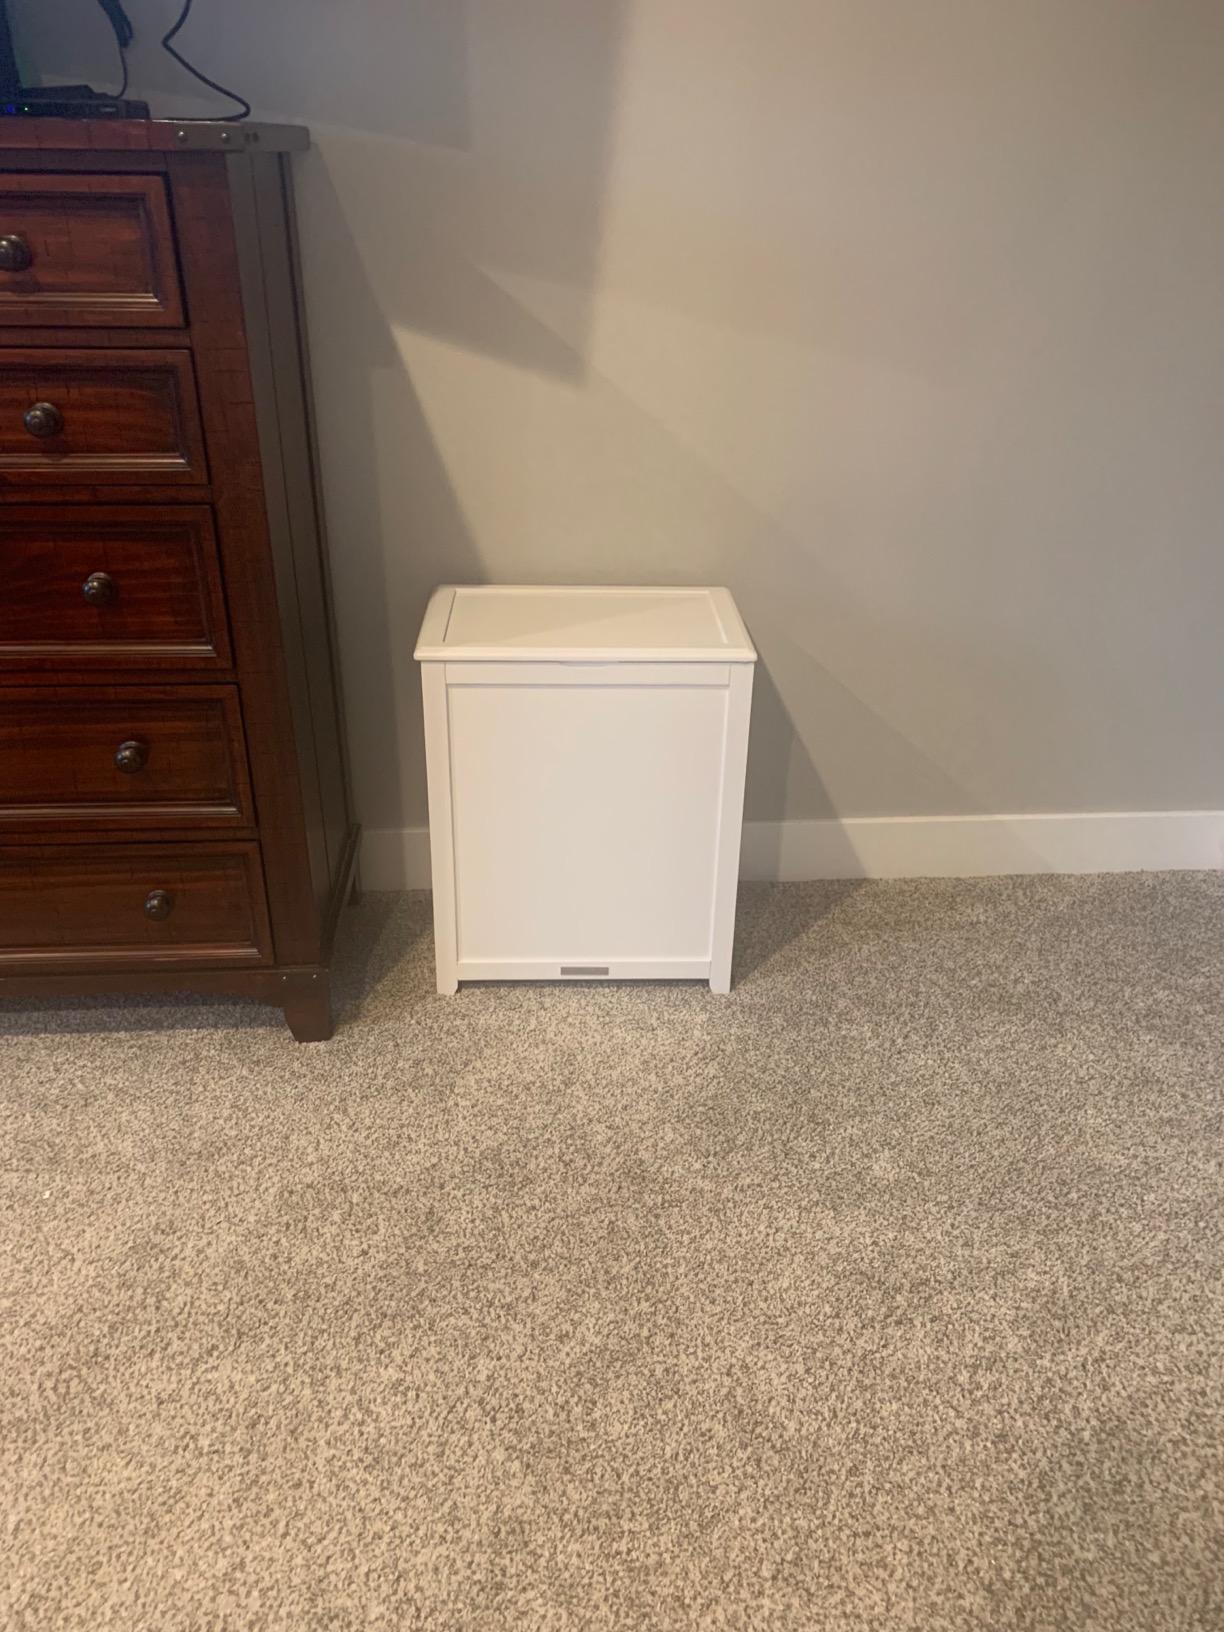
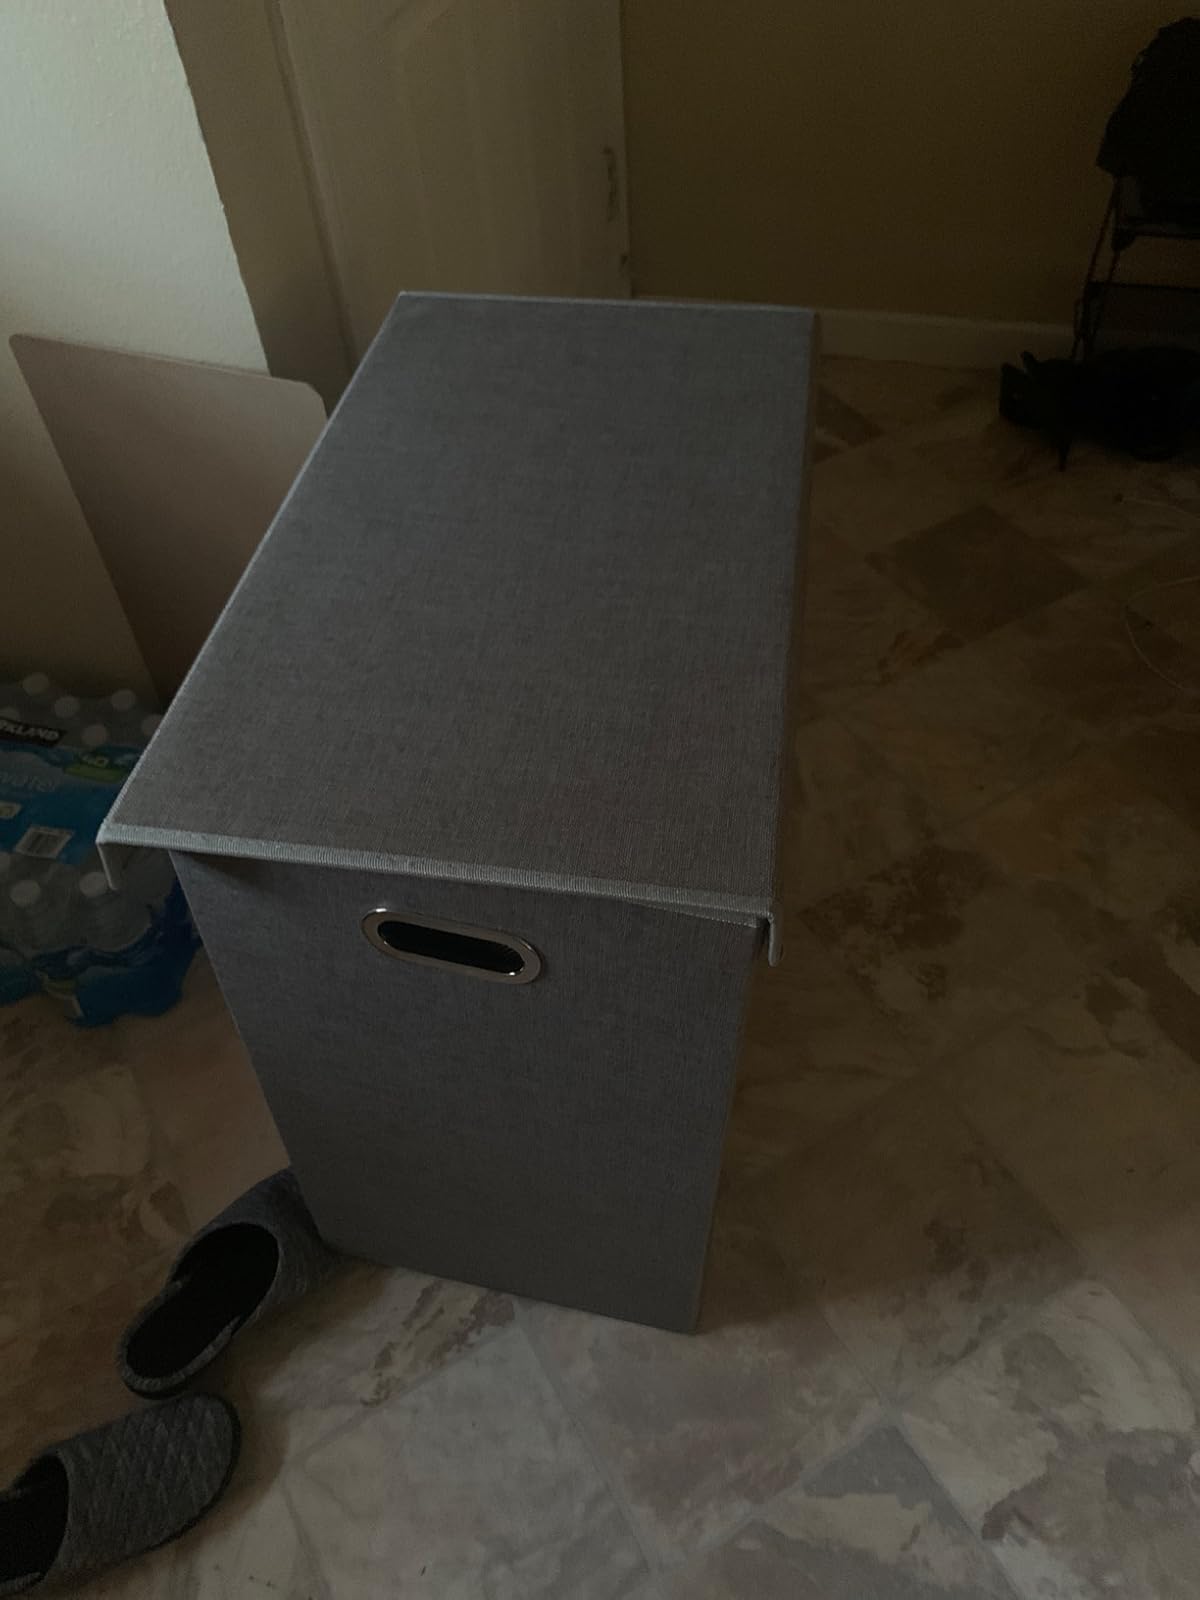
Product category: items_hamper
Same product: no